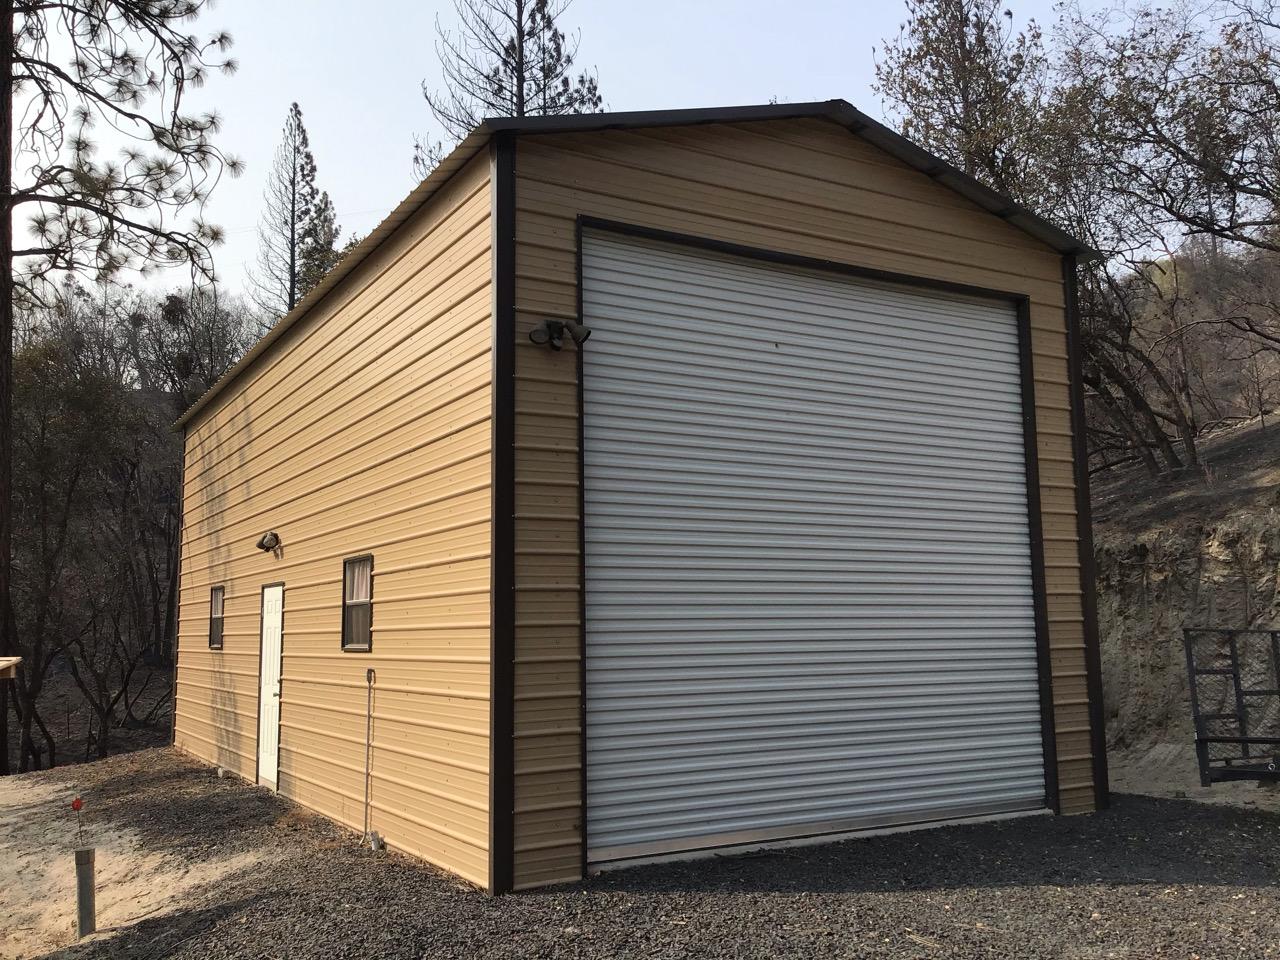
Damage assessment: no_damage